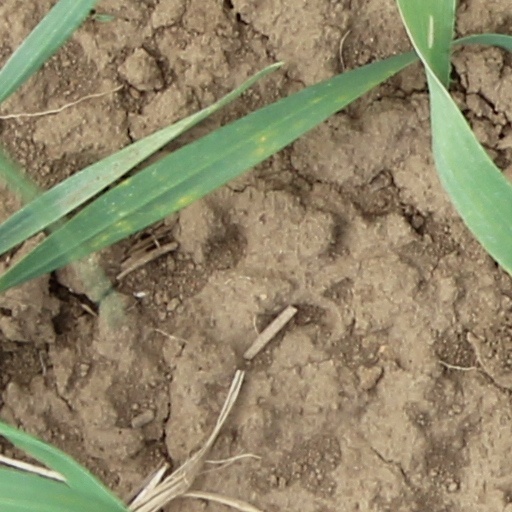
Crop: wheat